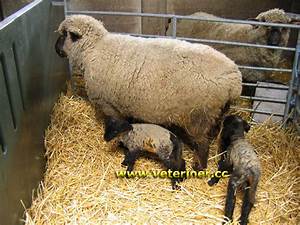
Label: sheep